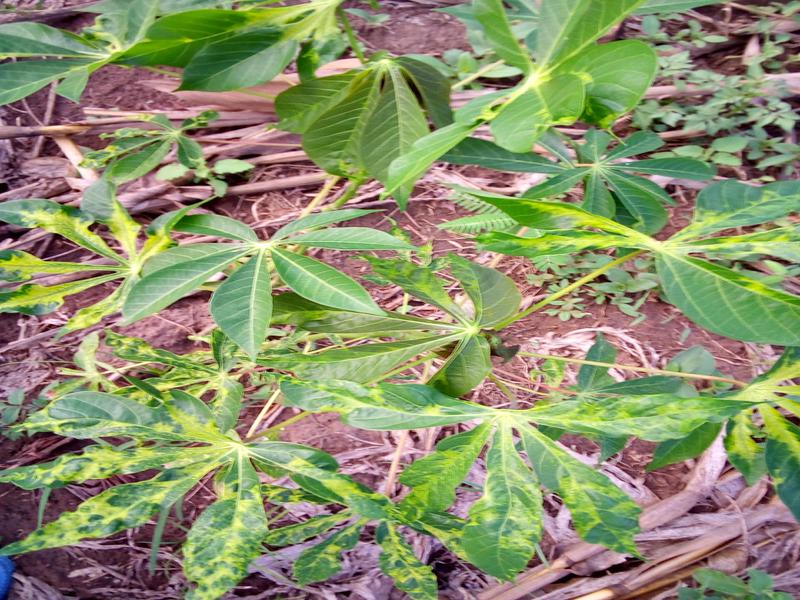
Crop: cassava
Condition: mosaic_disease